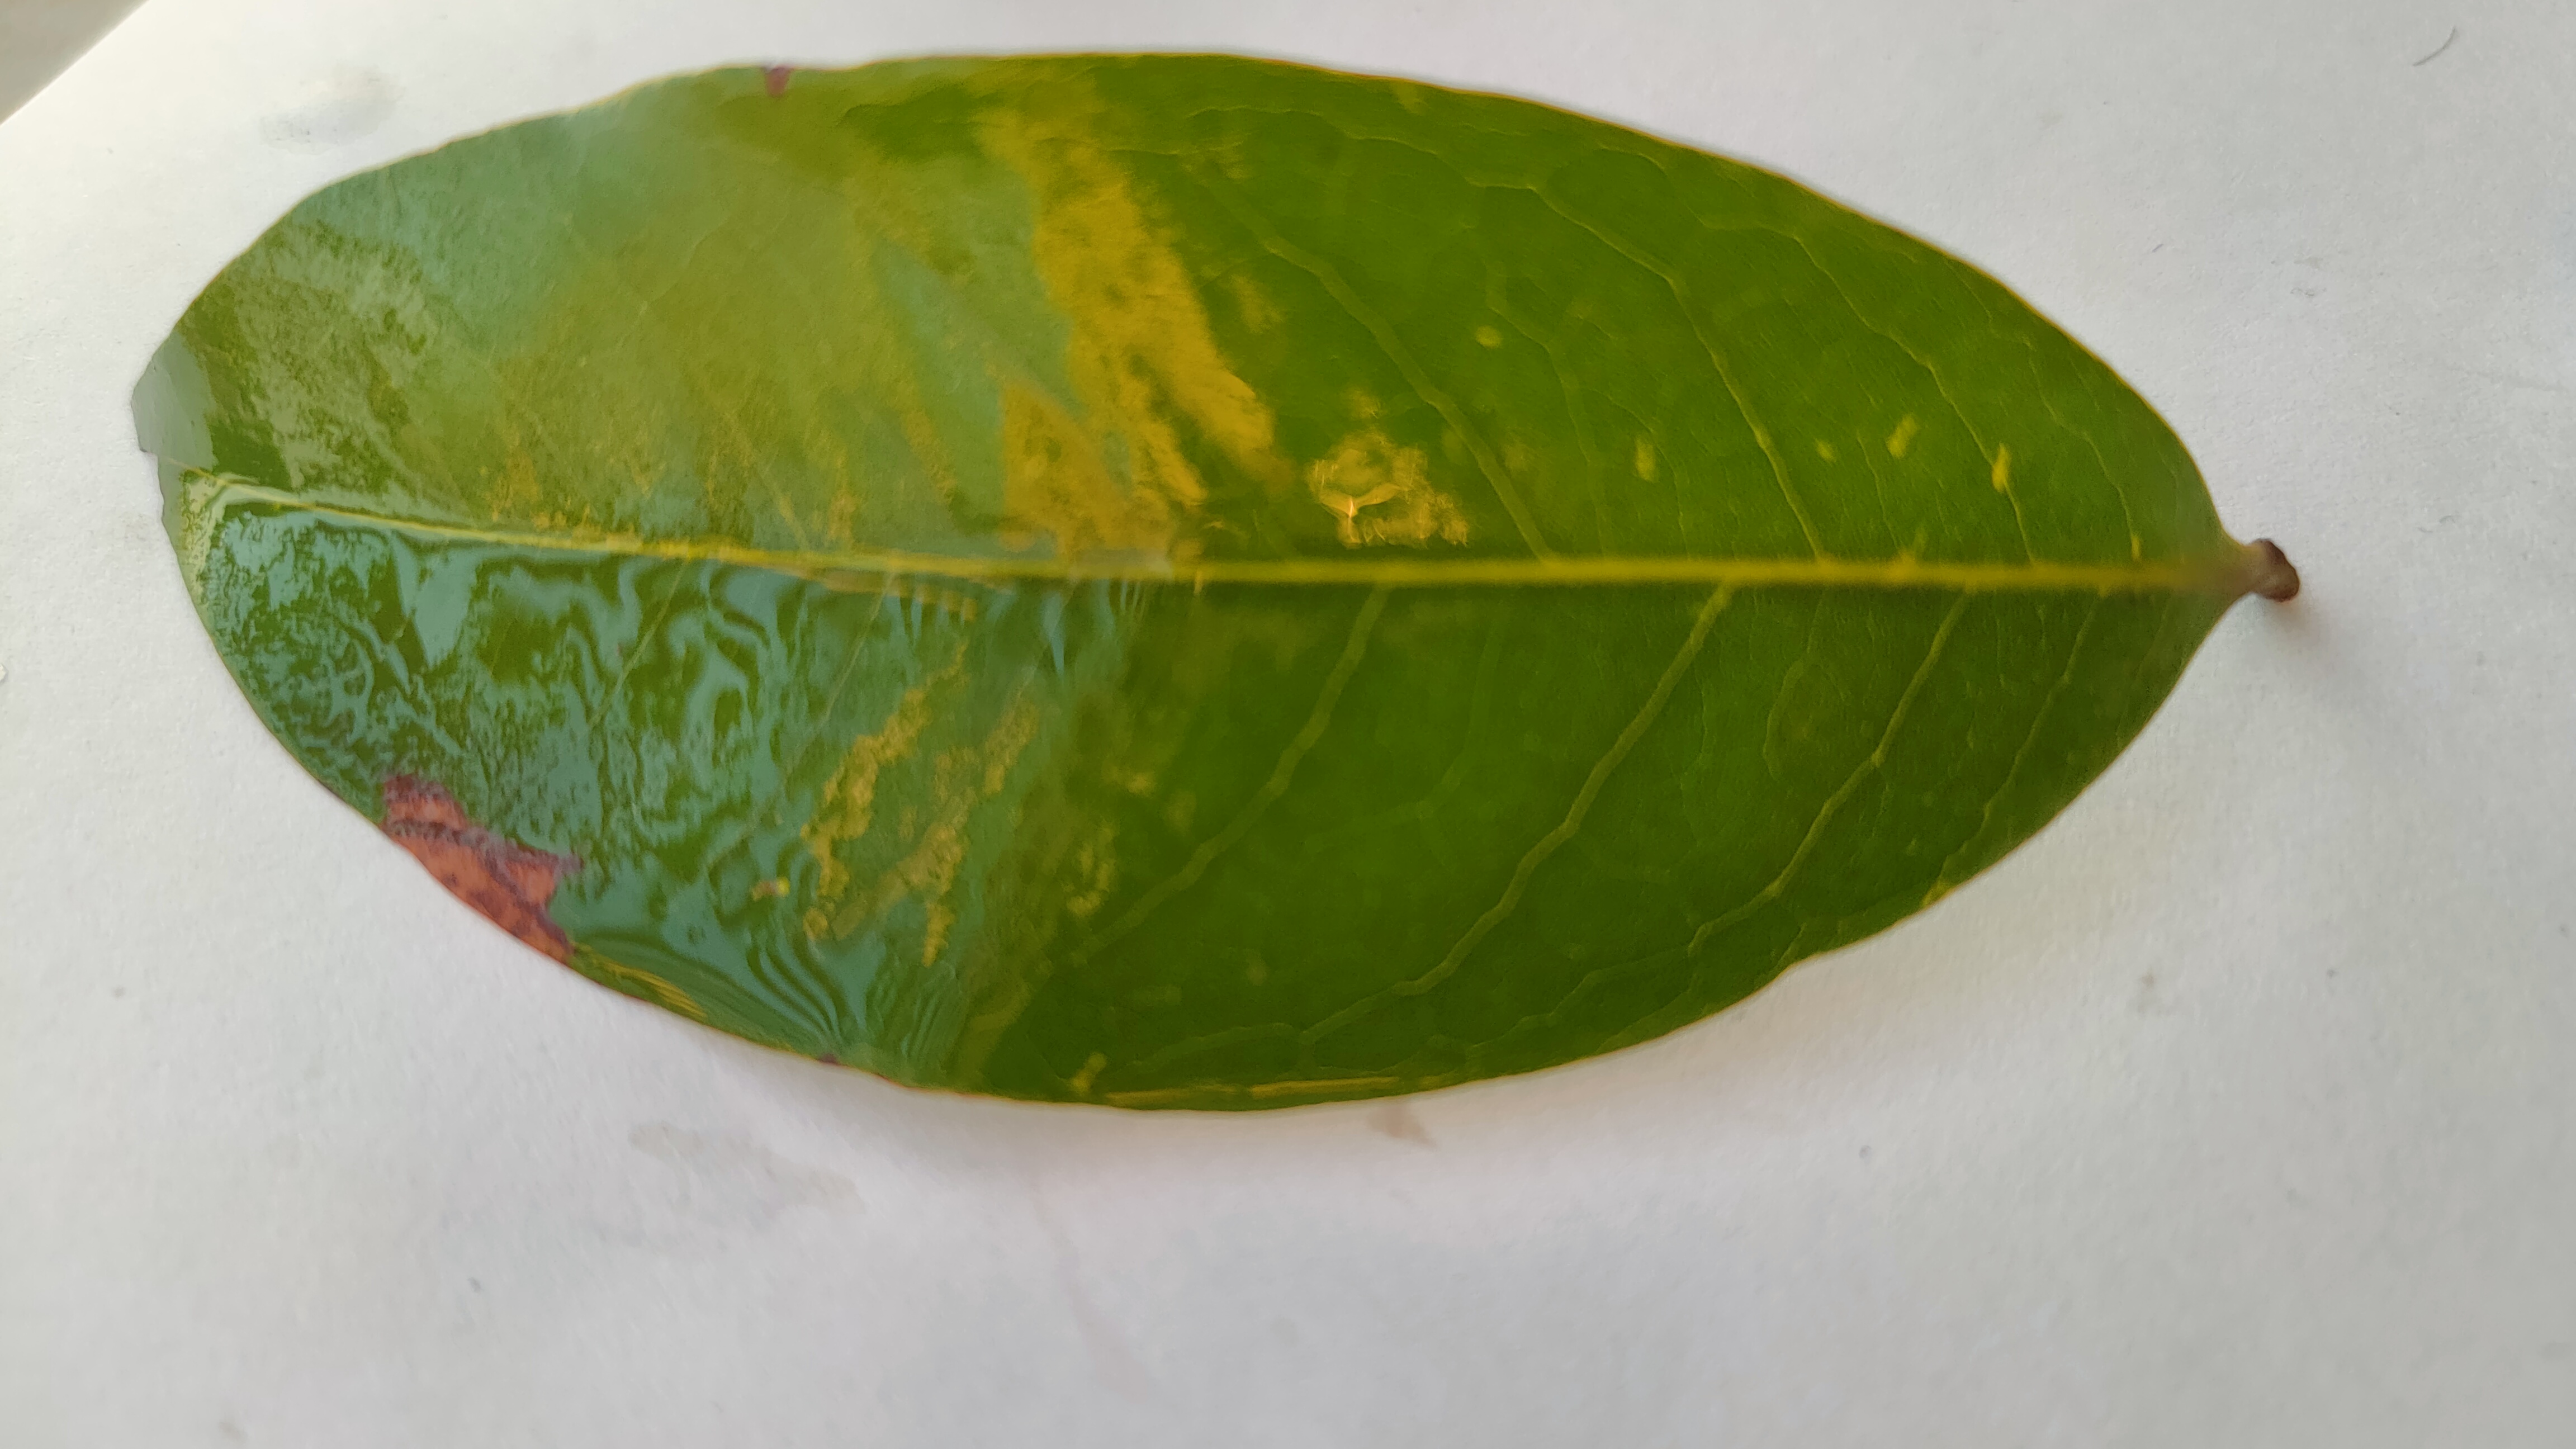
Leaf variety: Lychee